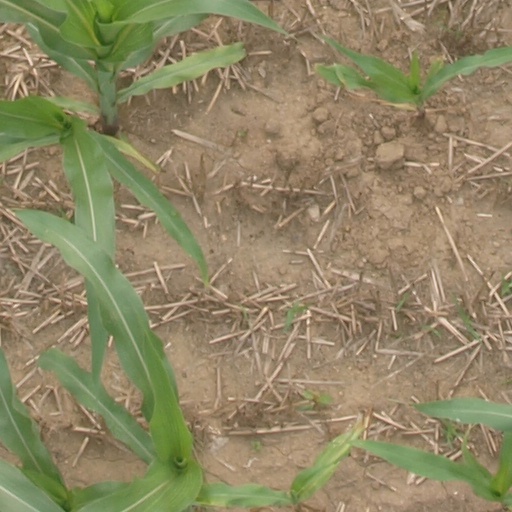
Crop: maize; corn